William M. Brodhead

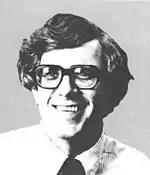
Brodhead during his final term in congress.

He was admitted to the Michigan Bar in 1968 and commenced practice in Detroit. He was elected to Michigan House of Representatives in 1970 and was reelected in 1972, from a district in Detroit.